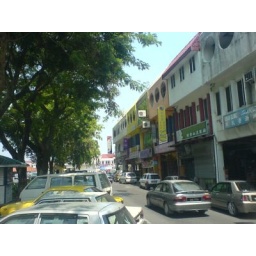
Shop houses that are located near the open market where dad's stall is at